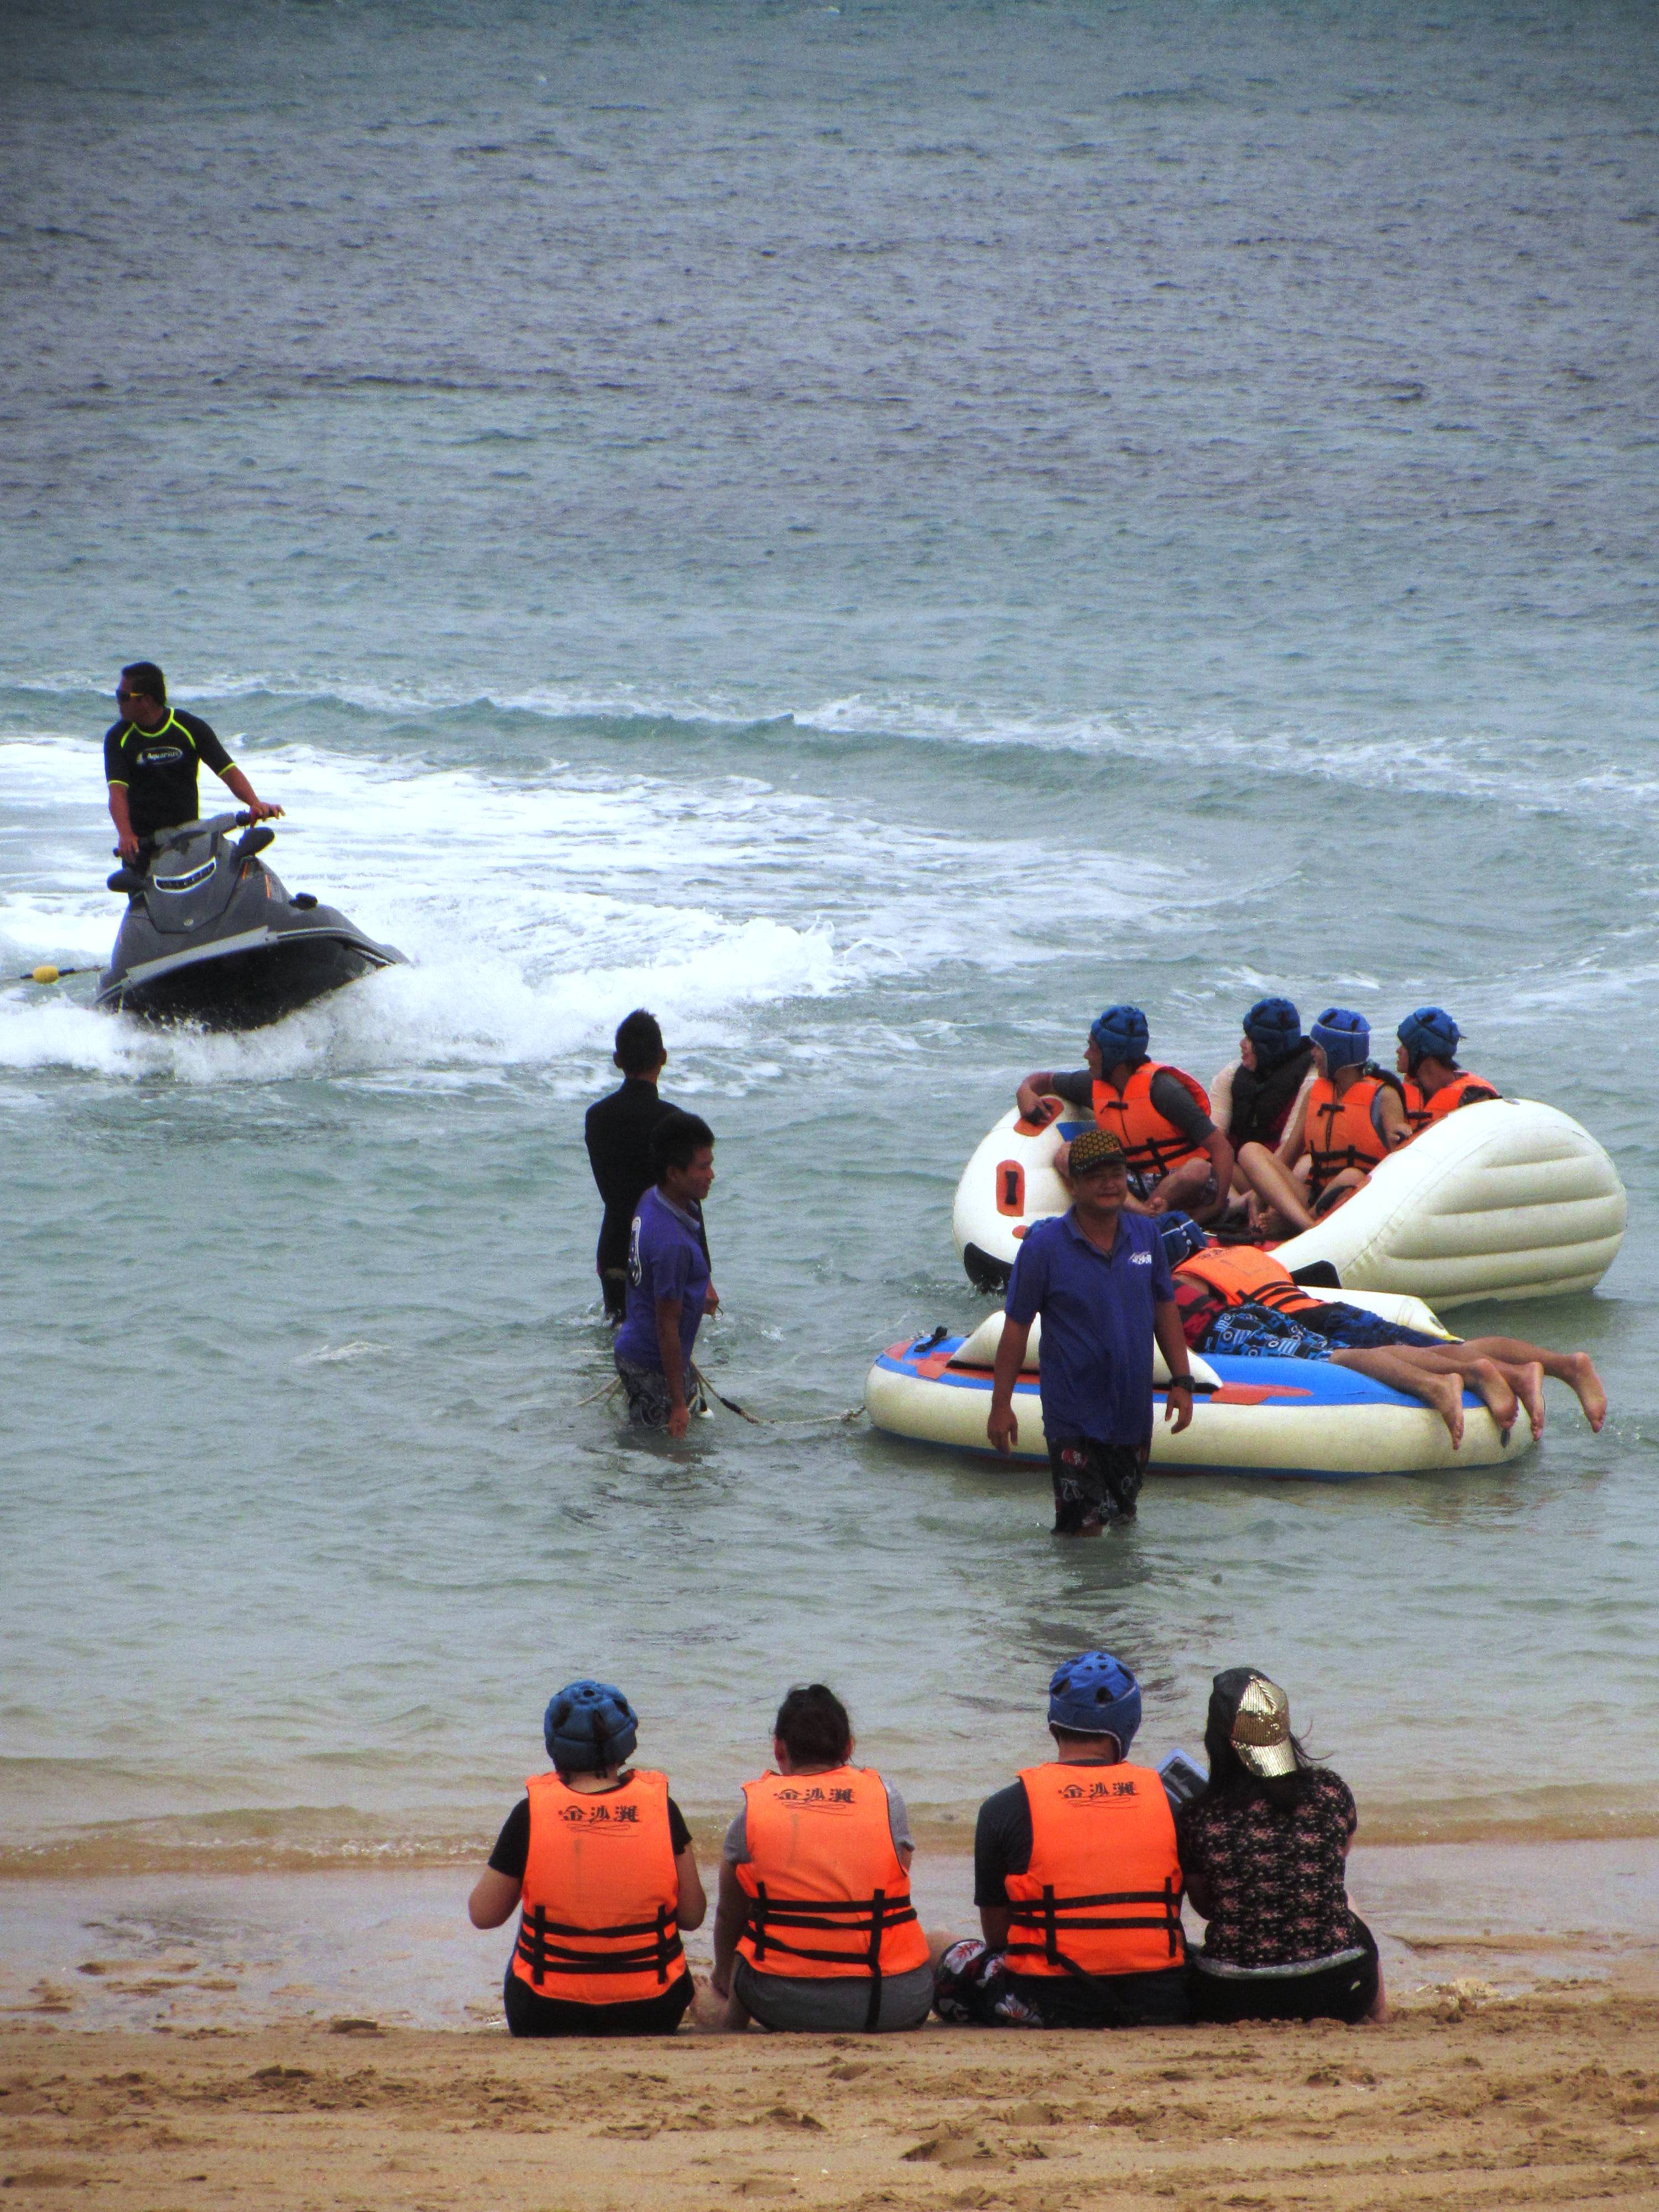
jet ski, recreation, sea, shore, seaside, penghu, taiwan, water transportation, boating, vehicle, outdoor recreation, personal water craft, water sport, vacation, wave, fun, surface water sports, watercraft, sports, waterway, leisure, tourism, beach, boat, river, coast, ocean, sand